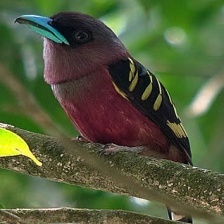
Species: BANDED BROADBILL
Scientific name: EURYLAIMUS JAVANICUS